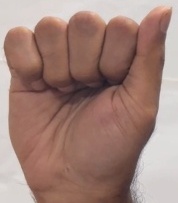
ASL sign: A